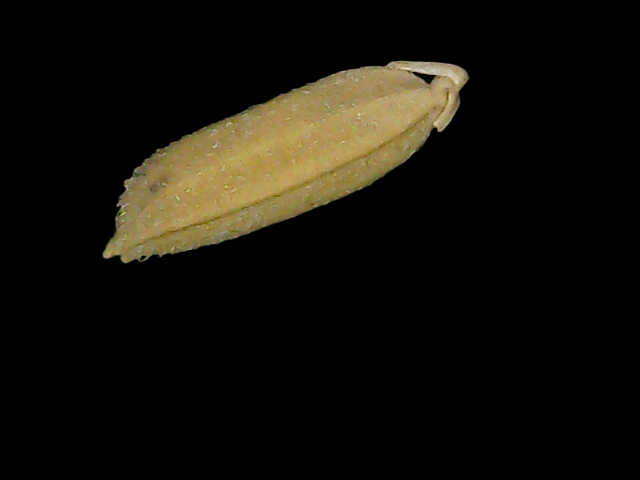
Rice variety: Bd85